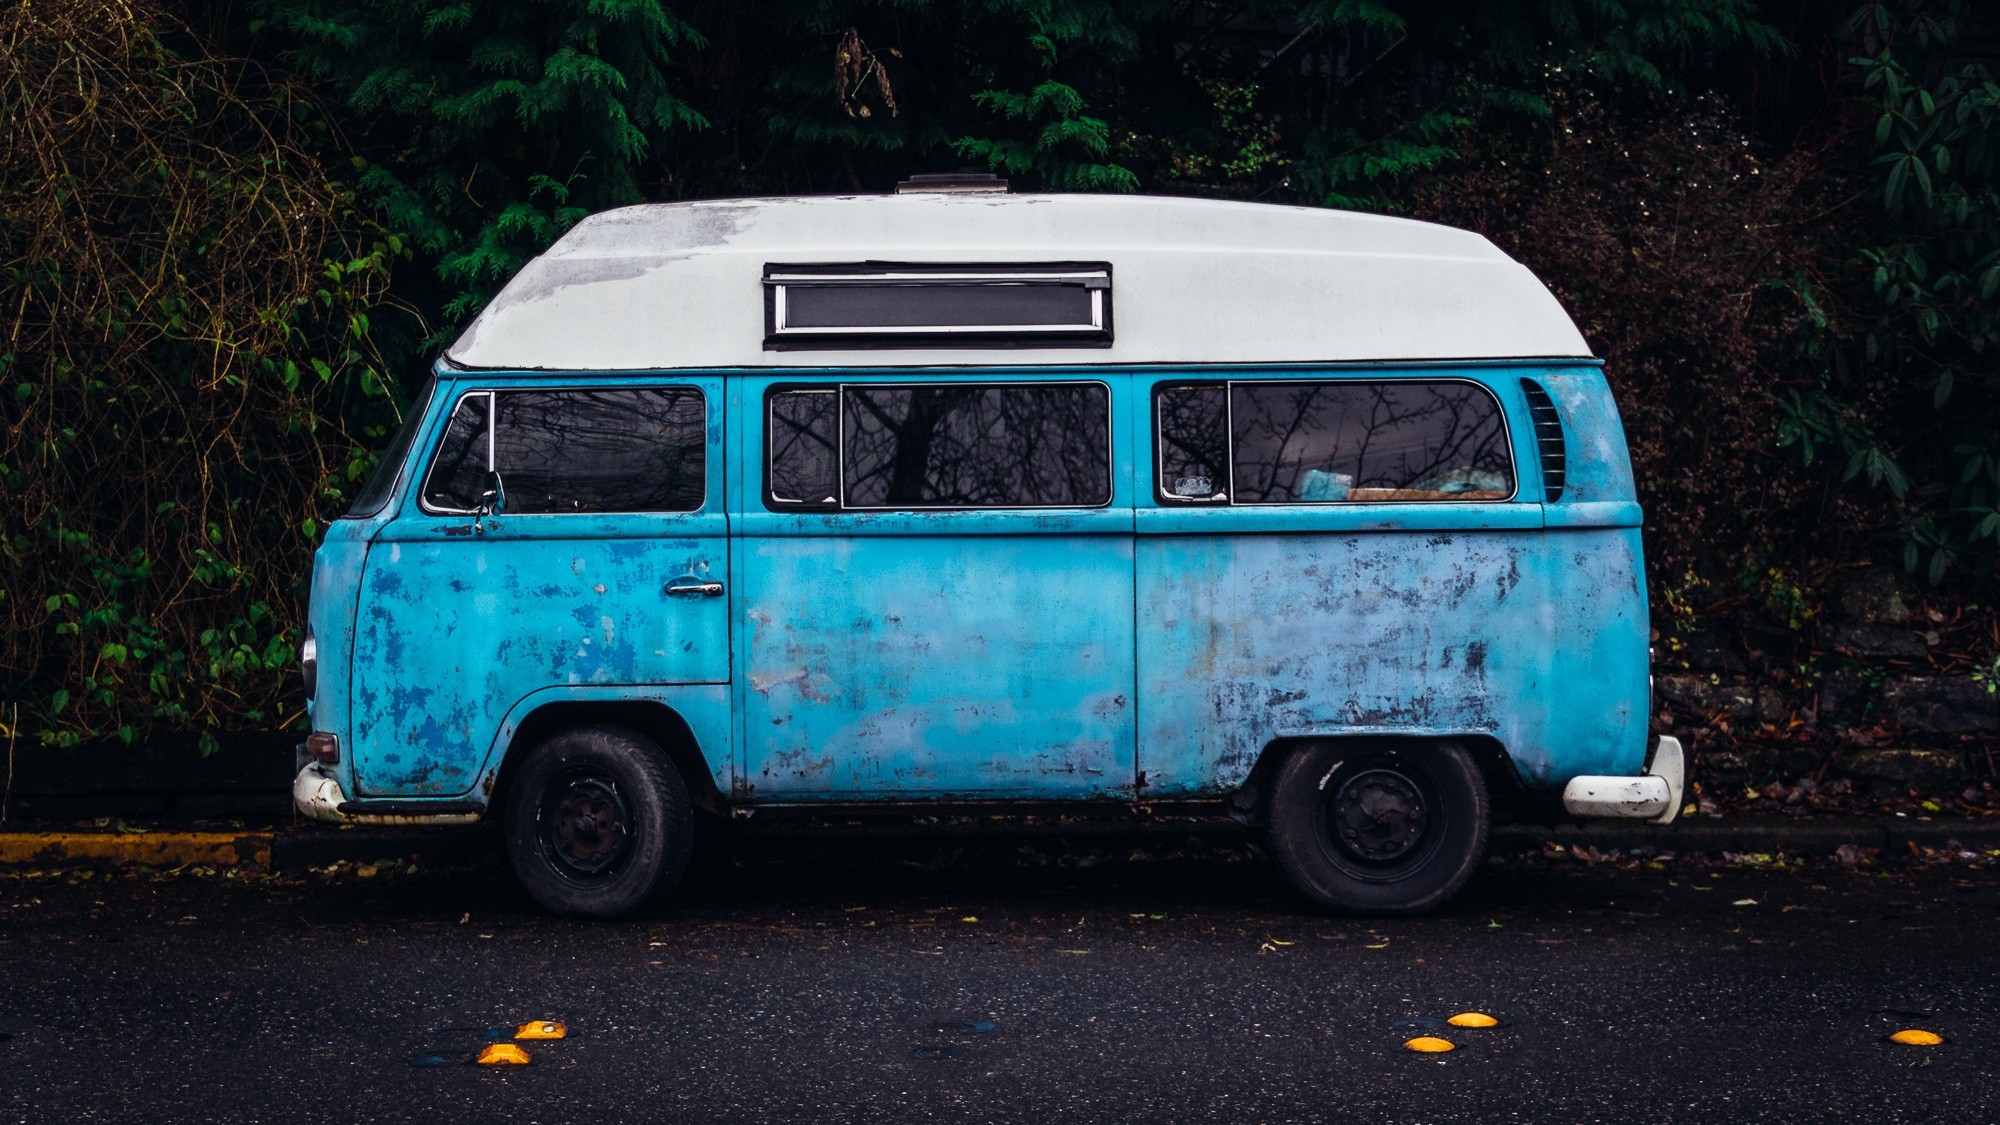
street, car, vintage, volkswagen, van, rust, vehicle, bus, caravan, minibus, antique car, land vehicle, volkswagen type 2, automobile make